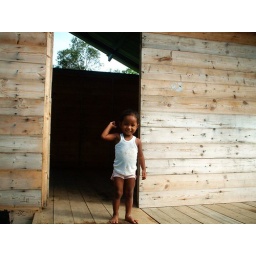
cute girl in Saree